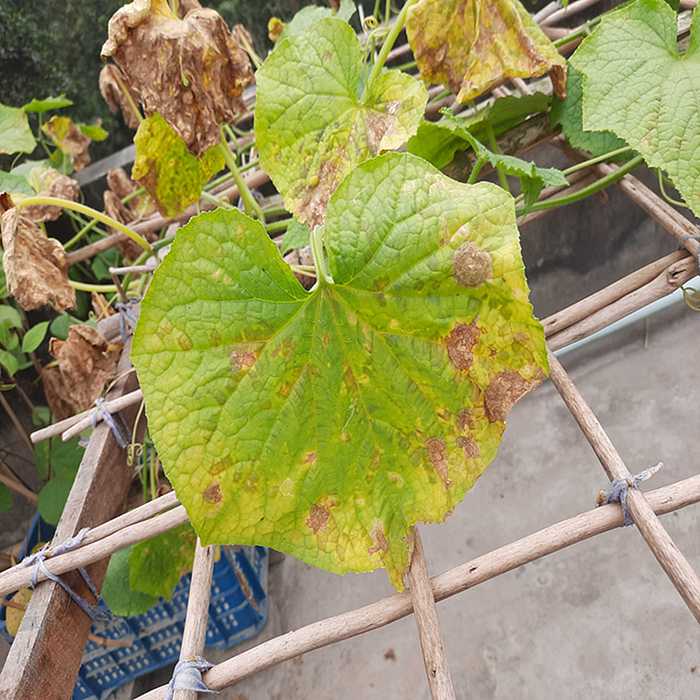
Plant: Cucumber
Label: Anthracnose lesions